Project Copernicus

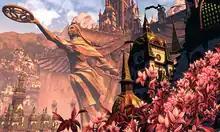
Promotional screenshot

"Project Copernicus" was a massively multiplayer online role-playing game (MMORPG) set in the fantasy world of Amalur, a world subject to a cycle of death and rebirth. One staff member later described Amalur as a version of Earth in a "post-apocalyptic magical future". Players would have influenced the story, with different servers potentially having different versions of the world after a key narrative choice.